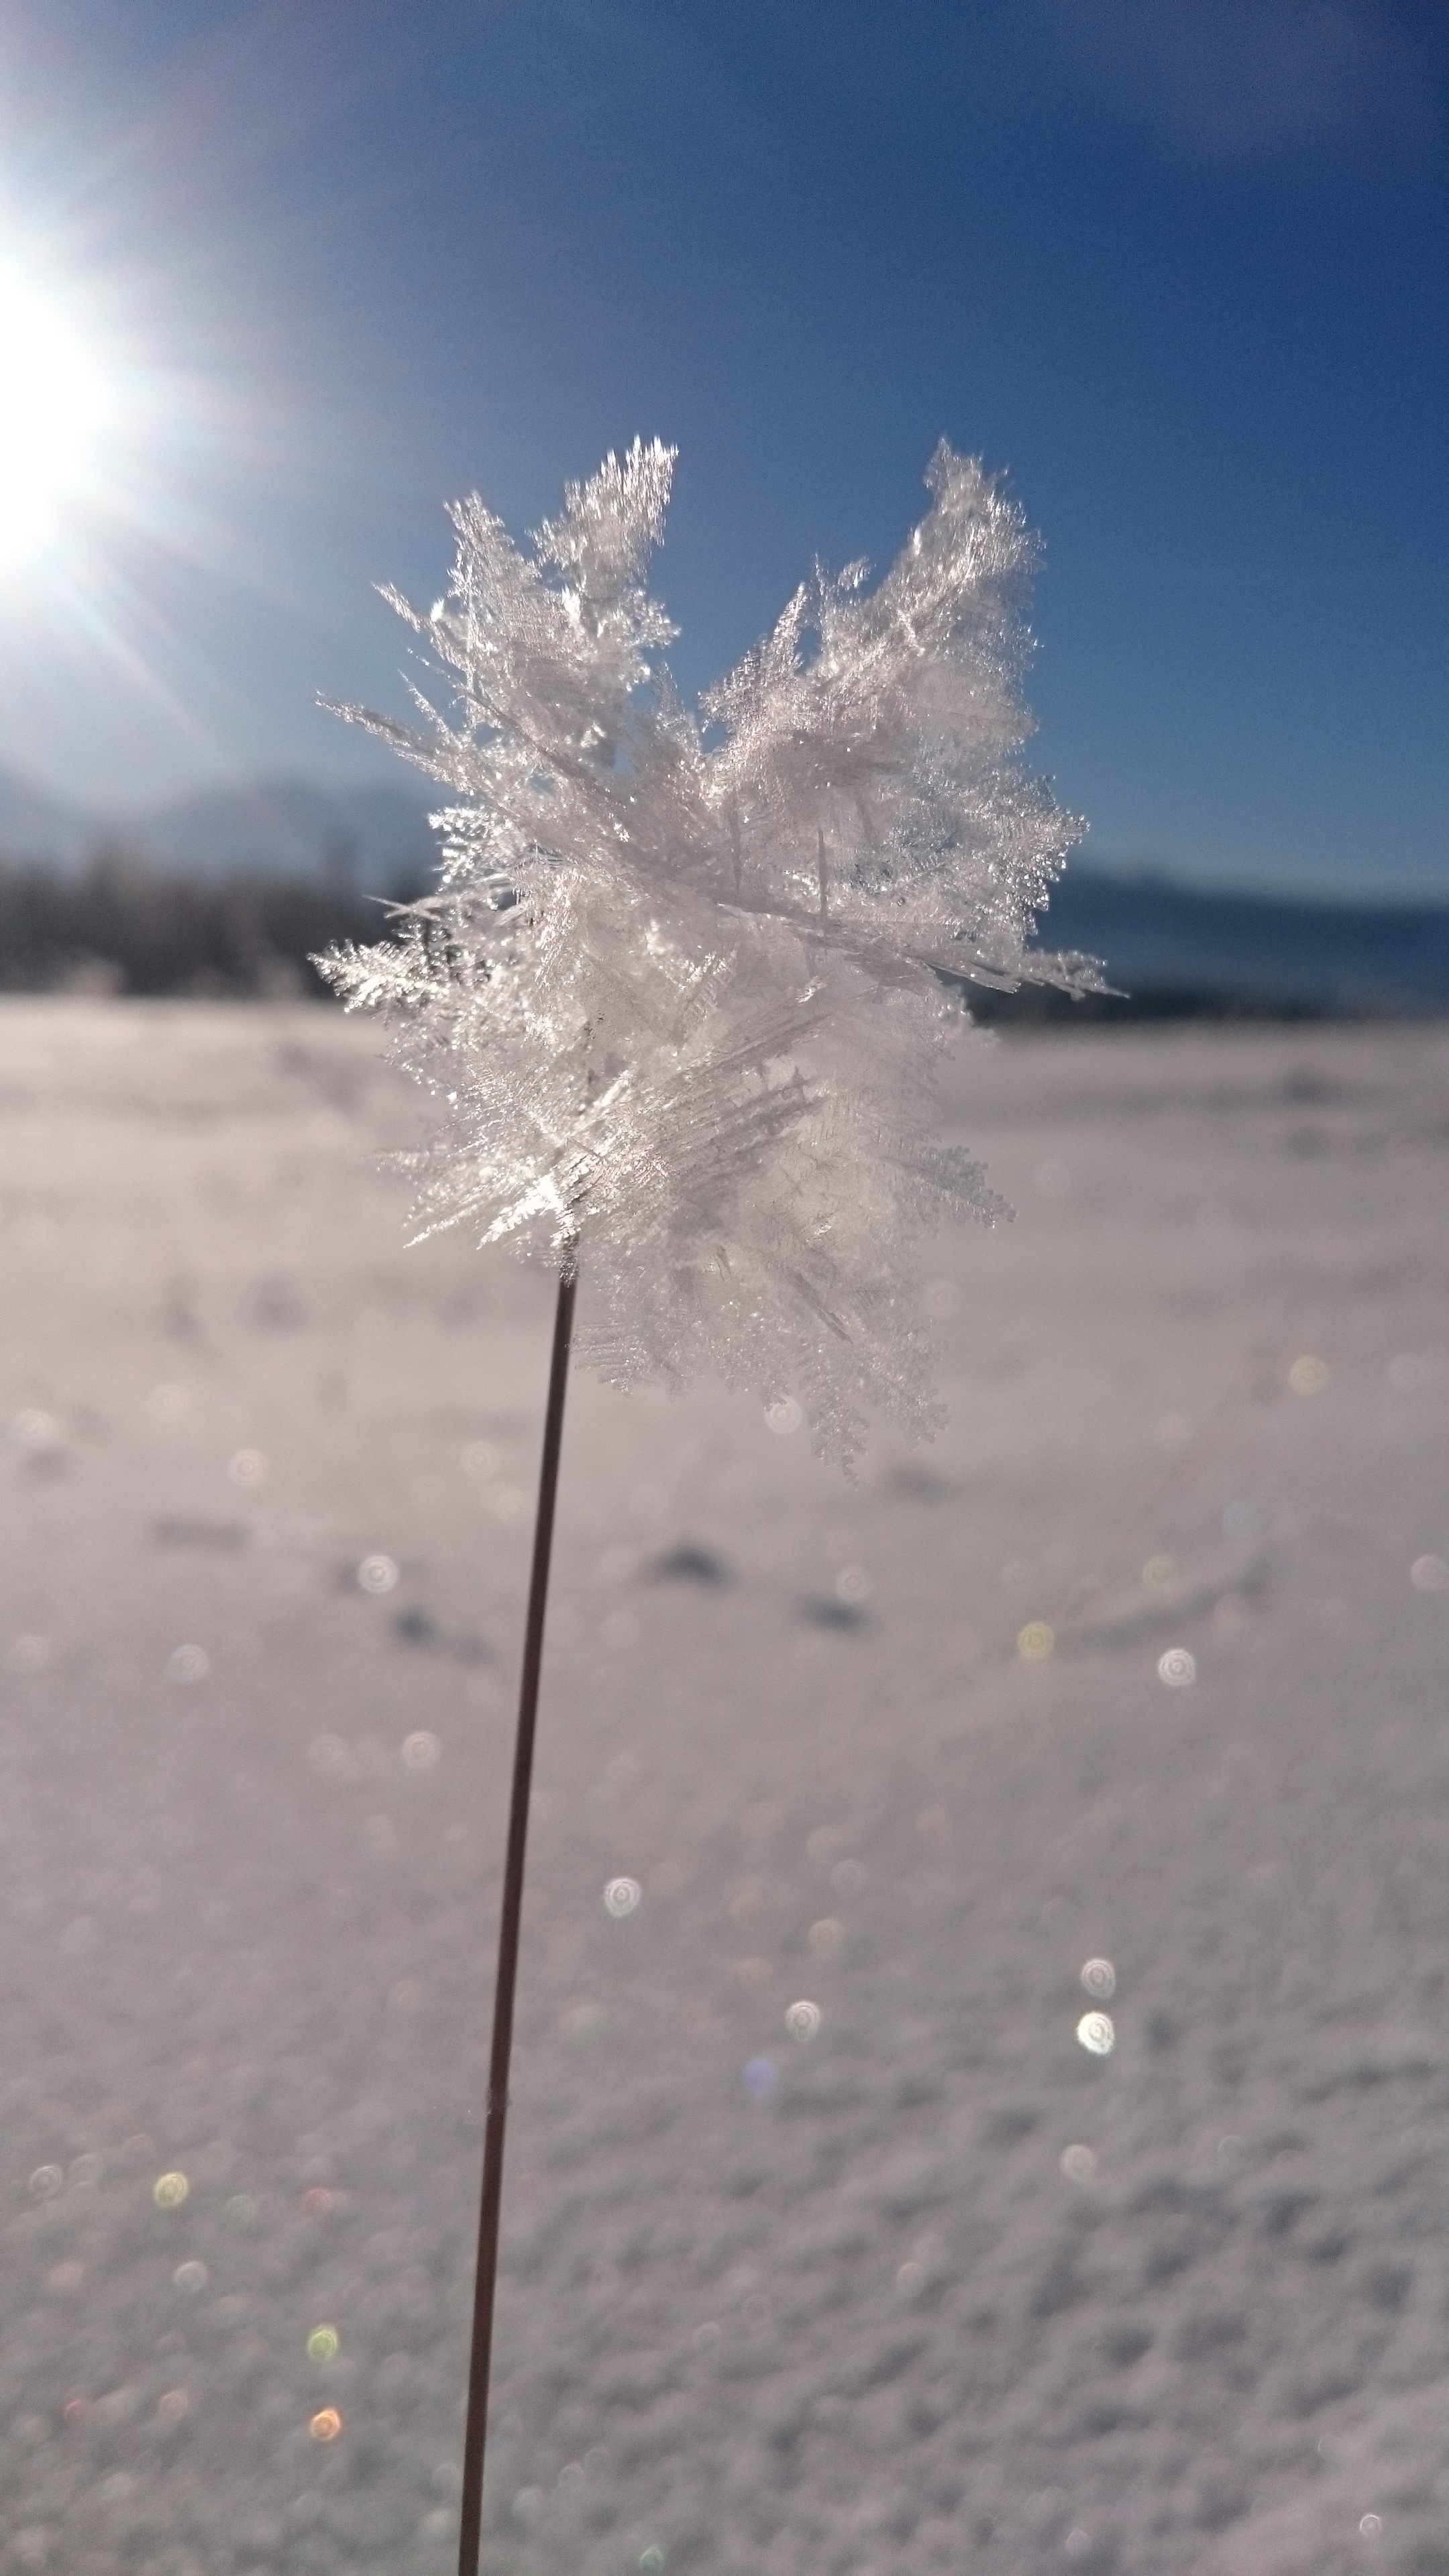
sea, water, nature, sand, wilderness, mountain, snow, winter, cloud, white, sunlight, wave, wind, frost, ice, reflection, natural, weather, frozen, icy, december, freezing, atmospheric phenomenon, atmosphere of earth